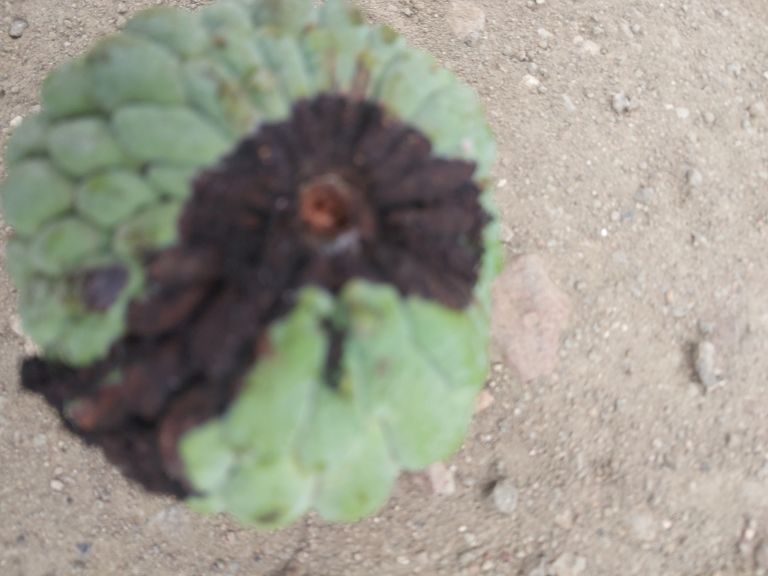
Disease label: Diplodia Rot